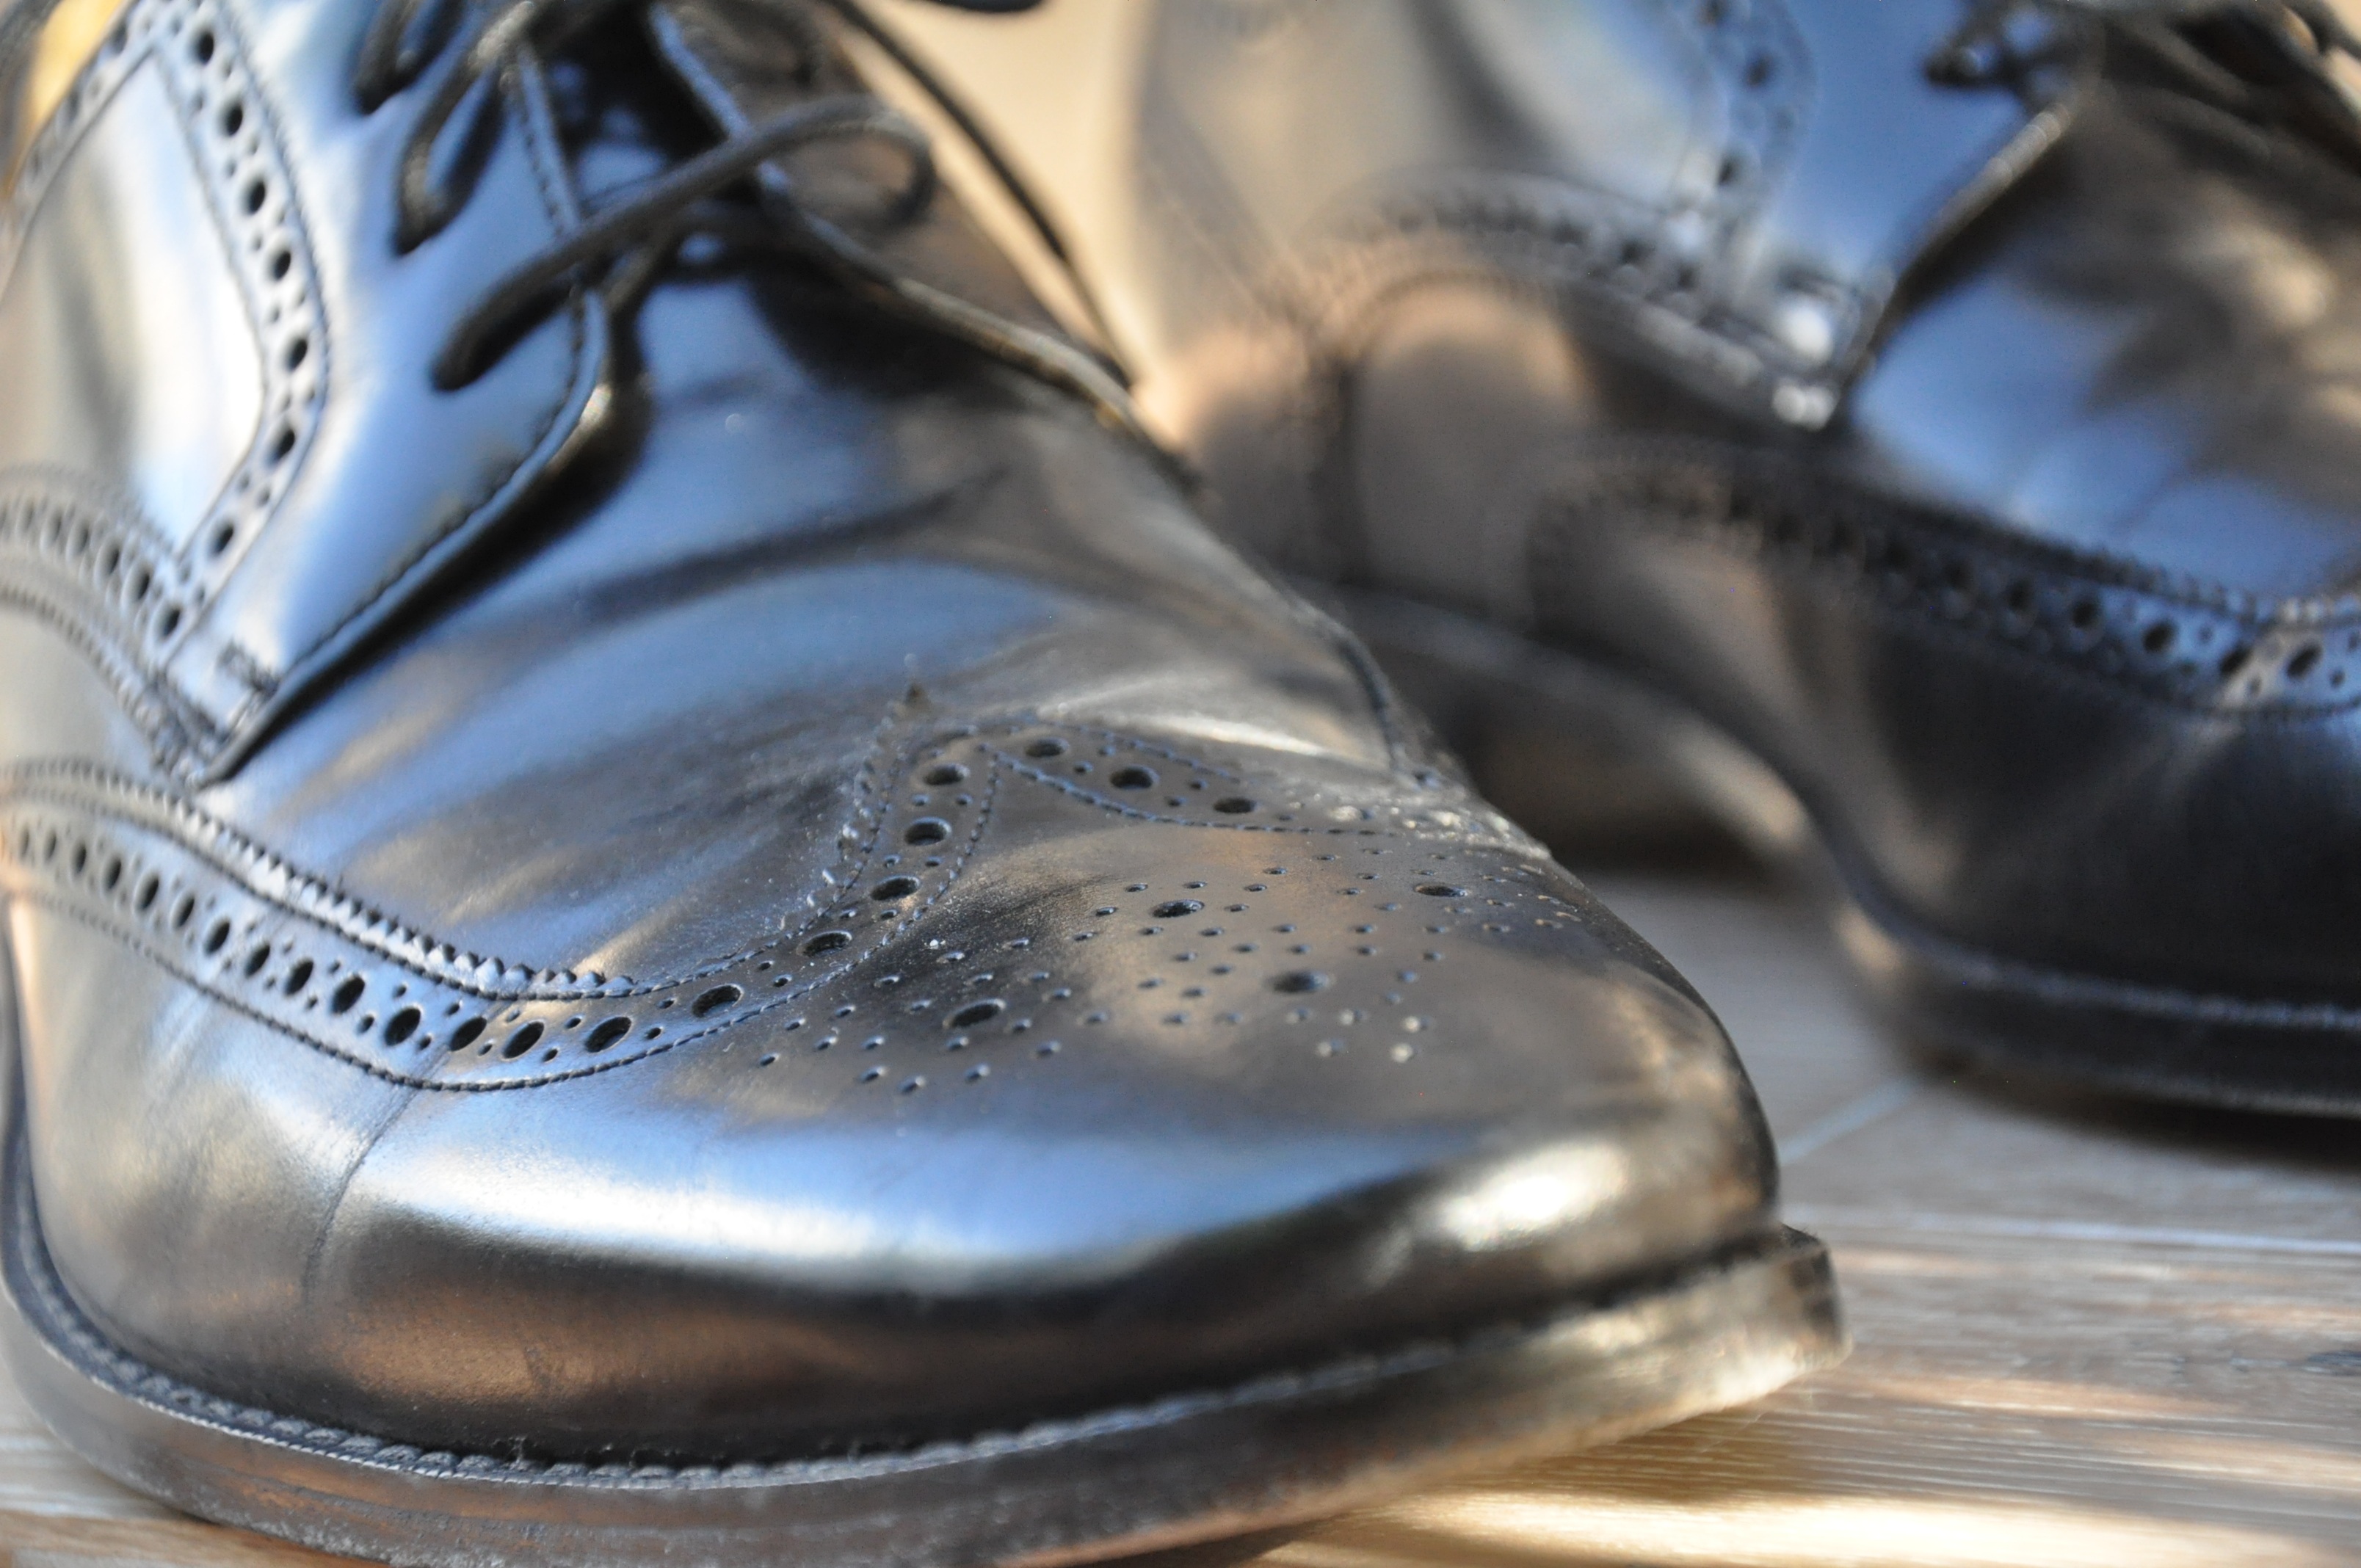
man, suit, shoe, leather, male, boot, leg, spring, fashion, blue, professional, business, clothing, shopping, black, modern, shirt, formal, shoes, men, dress, sneakers, footwear, menswear, style, clothes, businessman, accessory, dress shoes, outdoor shoe